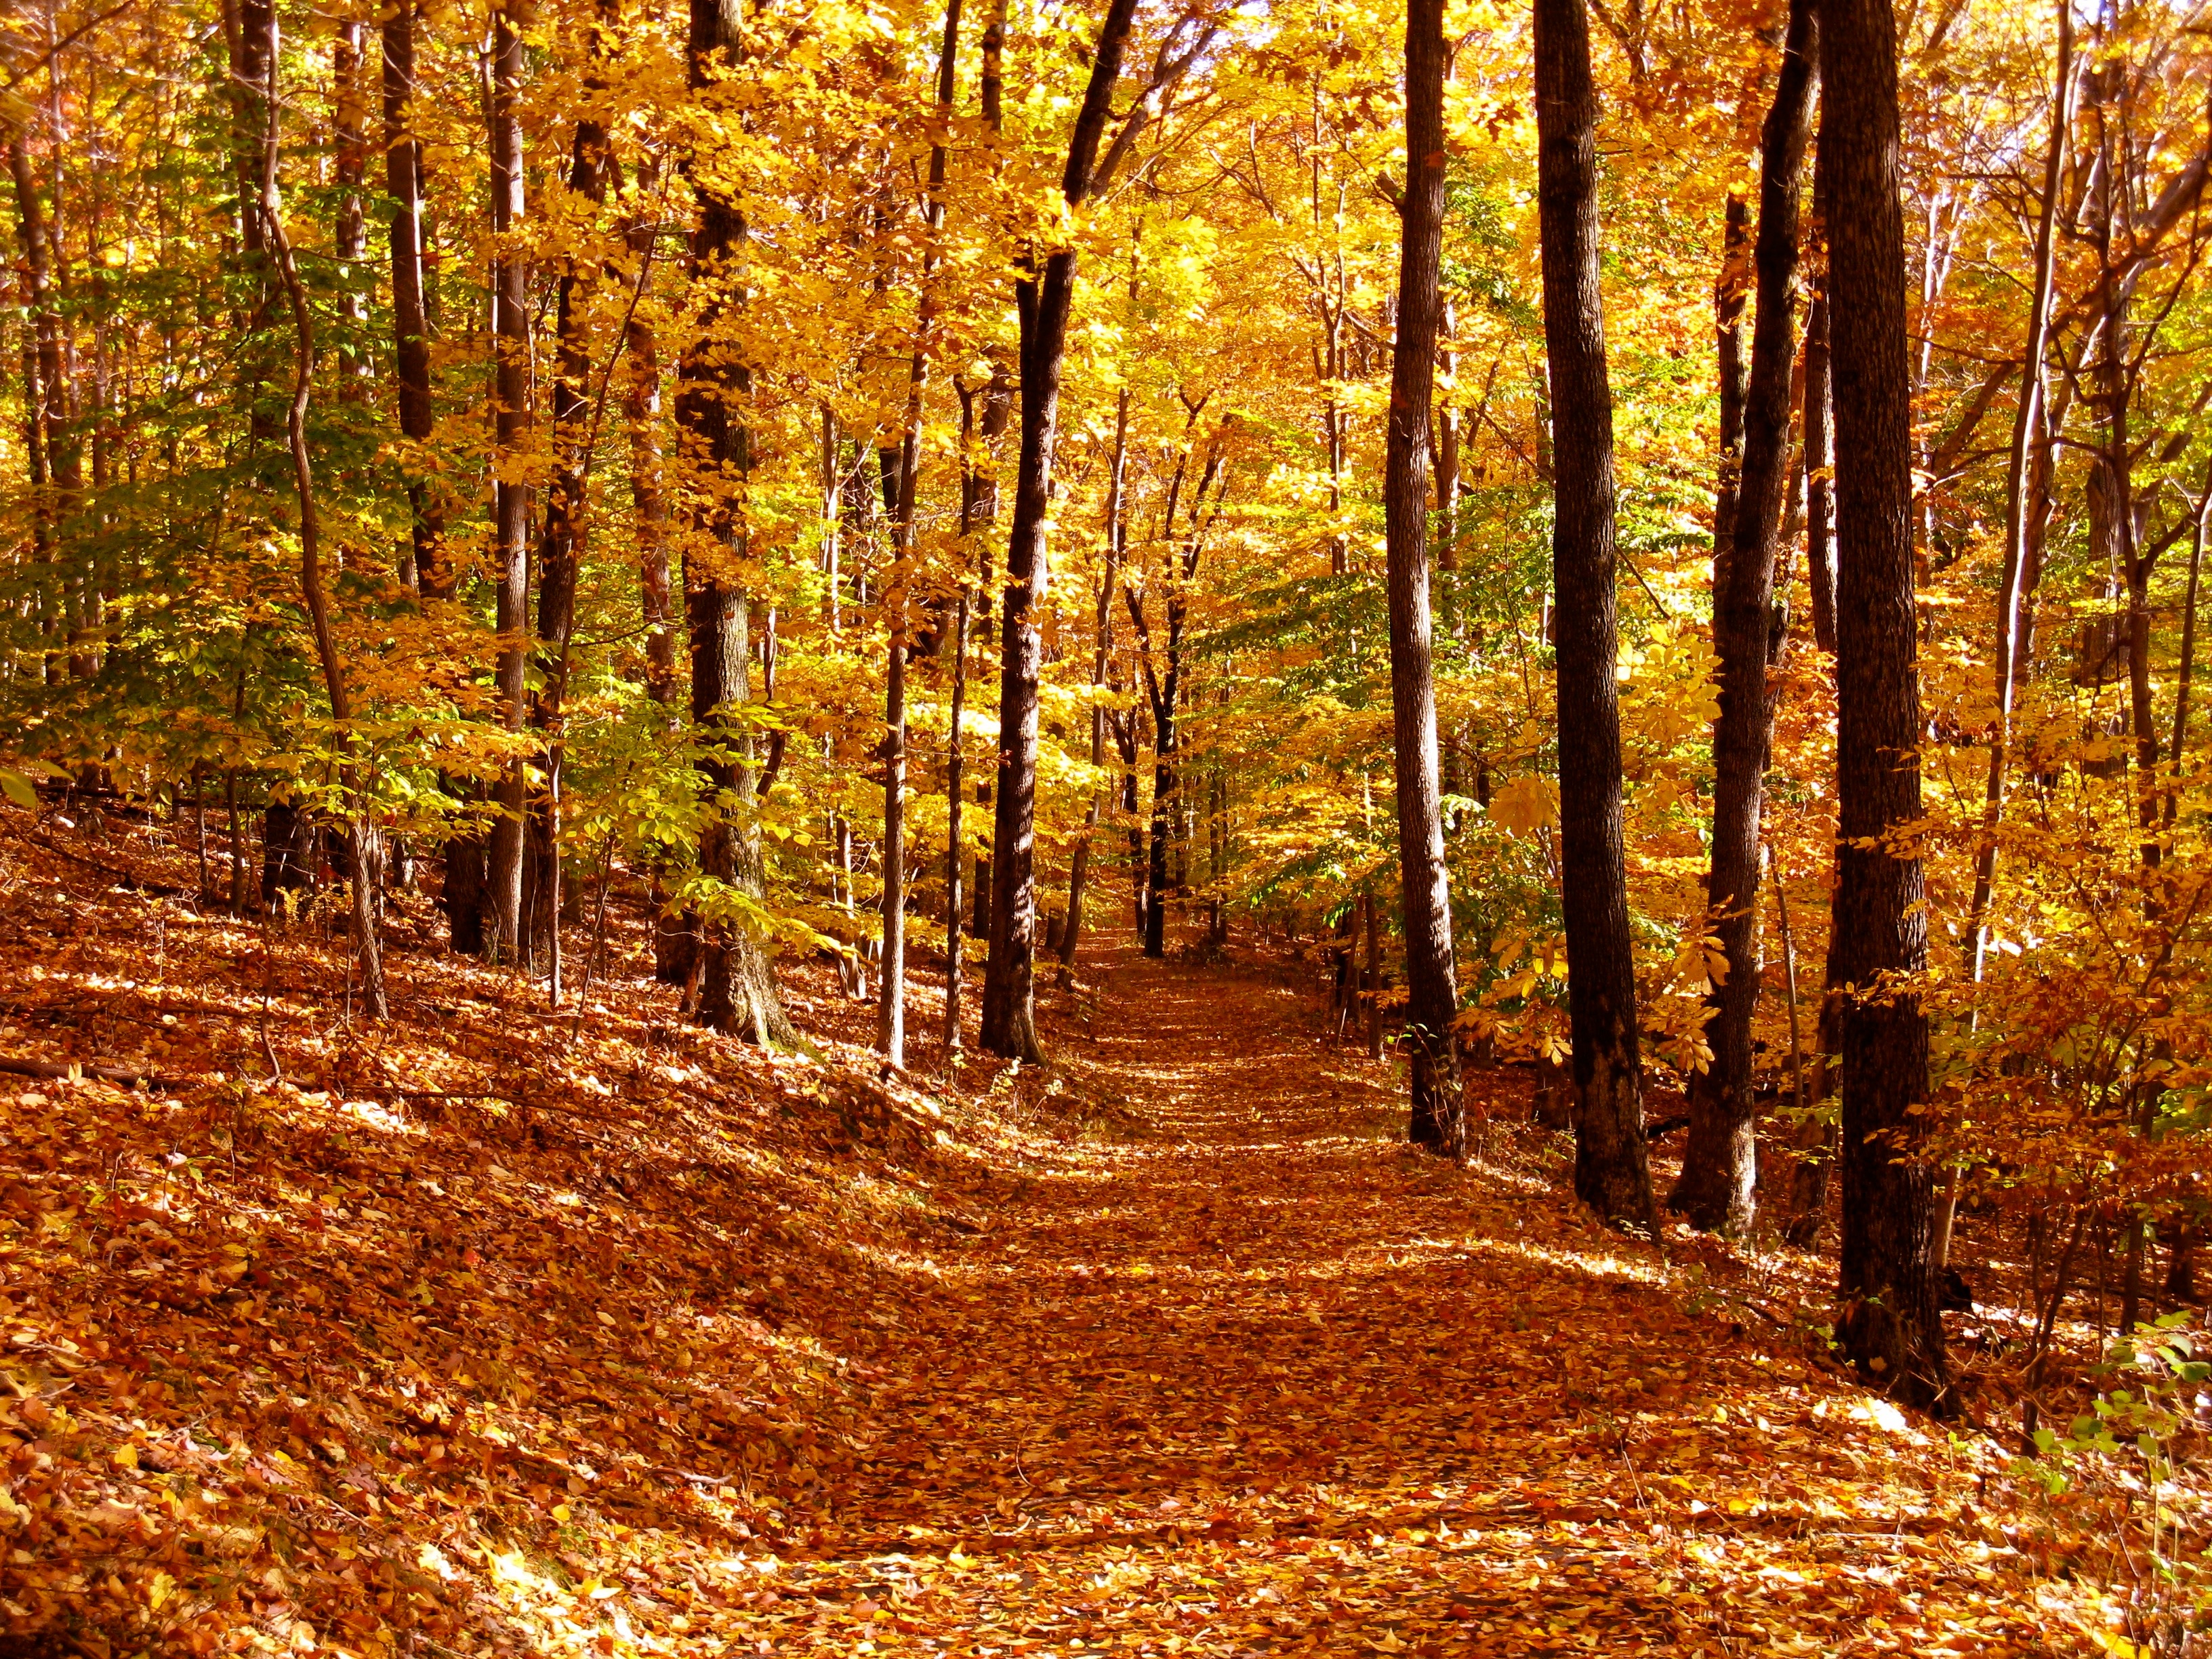
tree, forest, wilderness, plant, trail, sunlight, leaf, autumn, season, deciduous, grove, woodland, habitat, ecosystem, biome, old growth forest, natural environment, woody plant, temperate broadleaf and mixed forest, temperate coniferous forest